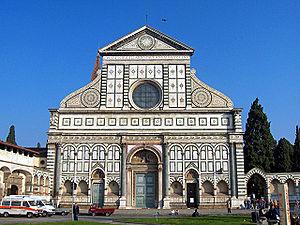
Les monuments nationaux italiens sont des sites ou des zones que l’État italien considèrent comme ayant des caractéristiques particulières et les placer en tant que points de symboles de référence à la communauté nationale.
La Renaissance florentine dans les arts figuratifs est la nouvelle manière d'aborder les arts et la culture à Florence pendant la période allant approximativement du début du XVᵉ à la fin du XVIᵉ siècle. Ce nouveau langage figuratif est lié à une nouvelle façon de penser l'homme et le monde qui l'entoure à partir de la culture locale et de l'humanisme déjà mis en évidence au XIVᵉ siècle, entre autres par Pétrarque et Coluccio Salutati. Les nouveautés proposées dans les arts figuratifs au tout début du XVᵉ siècle par Filippo Brunelleschi, Donatello et Masaccio n'ont pas été immédiatement acceptées par la communauté et sont restées pendant une vingtaine d'années incomprises et minoritaires par rapport au gothique international.
L’architecture de la Renaissance, née en Italie, a gagné progressivement tous les autres pays d'Europe entre le début du XVᵉ siècle et le début du XVIIᵉ siècle. Elle procède d'une recherche consciente et de l'assimilation d'éléments historiquement authentiques de la pensée et de la culture matérielle des Grecs et des Romains. En effet, l'époque antique apparaît aux érudits italiens de cette période comme l’apogée de tous les arts. Pourtant, ils ne cherchent pas à simplement l’imiter, mais à s’en inspirer pour l’égaler, voire la surpasser. Ce retour à l’Antiquité est appelé « hellénisme ».